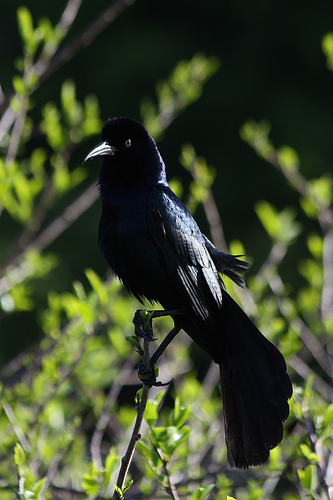
the shiny black bird has a turned down pointed medium sized beak with a broad tail.
the bird has black overall color along its body as well as a pointy and sharp looking bill.
bird has small white flat beak with black rectices and black and white secondaries.
this black bird has a long tail and a long , pointed silver bill.
a bird with an extremely long tail and a raised up crown and has a sharp curved bill
this bird has wings that are black and has a white beakthe bird is dark black on its entire body and has long tail feathers.
a small bird with a black and dark blue mixture covering.
the bird is dark black in color with a tail that is fanned and has a lighter colored bill.
this bird has a black crown, black primaries, and a black belly.
Species: Fish Crow